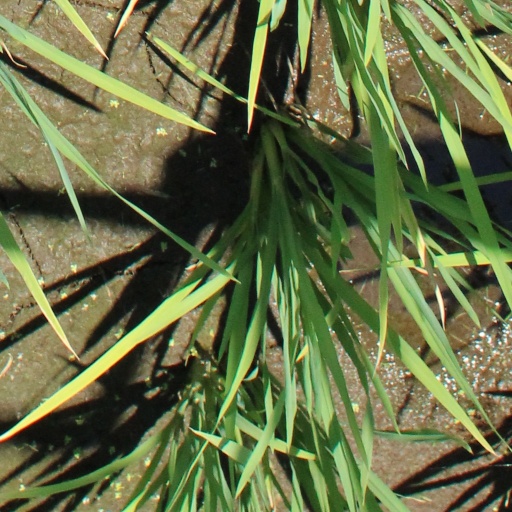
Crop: rice